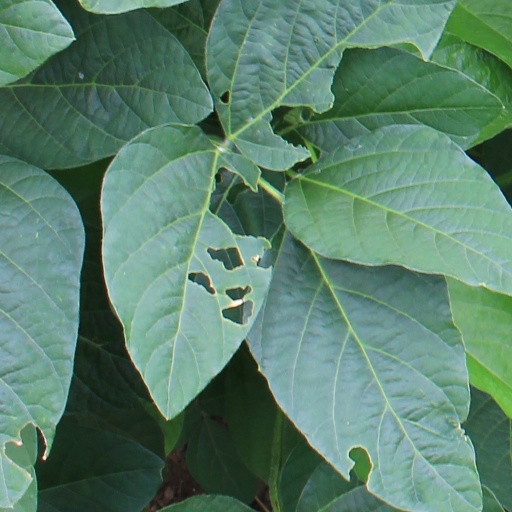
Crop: soybean